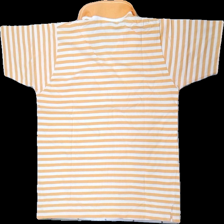
View: back
Type: T-shirt
Category: Ladies
Brand: Not in the list
Brand text on label: No1 Casual
Colors: Orange, White
Material: 100% Cotton
Pattern: Striped
Cut: Regular
Size: 34
Season: All
Price range: 50-100
Recommended usage: Reuse
Description: striped t-shirt with collar